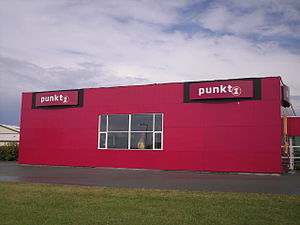
Punkt1
Punkt1-butik
punkt1 er en dansk hvidevarekæde, som er en sammenslutning af de tre kæder ServiceRingen, Snehvide og Elkøb. Kæden blev dannet i september 2003 og har over 100 butikker i Danmark og 1 butik på Færøerne. Kæden består af selvstændige butikker, der er gået med i et kædesamarbejde, således at markedsføring styres centralt. Elbodan er kædecenter for punkt1 foruden profilerede kæder som Expert, ELplus og Lysmesteren.